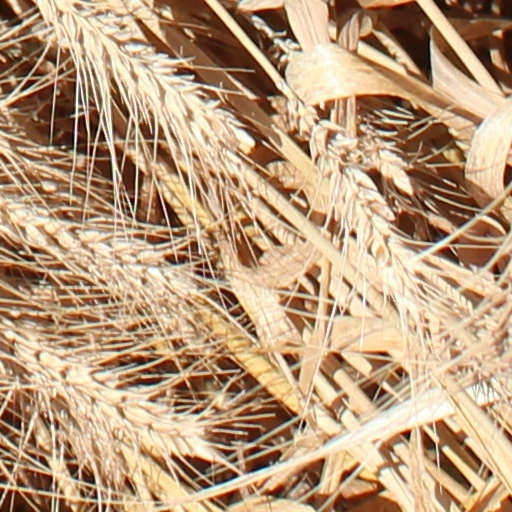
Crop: wheat